Alan Lee (footballer)

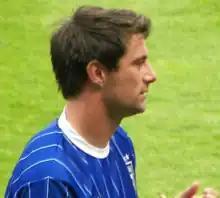
Lee playing for Ipswich Town in 2007

Alan Desmond Lee (born 21 August 1978) is an Irish former footballer who played as a striker. He scored 119 goals in 547 appearances in a 19-year professional career in the Football League and won 10 caps for the Republic of Ireland.